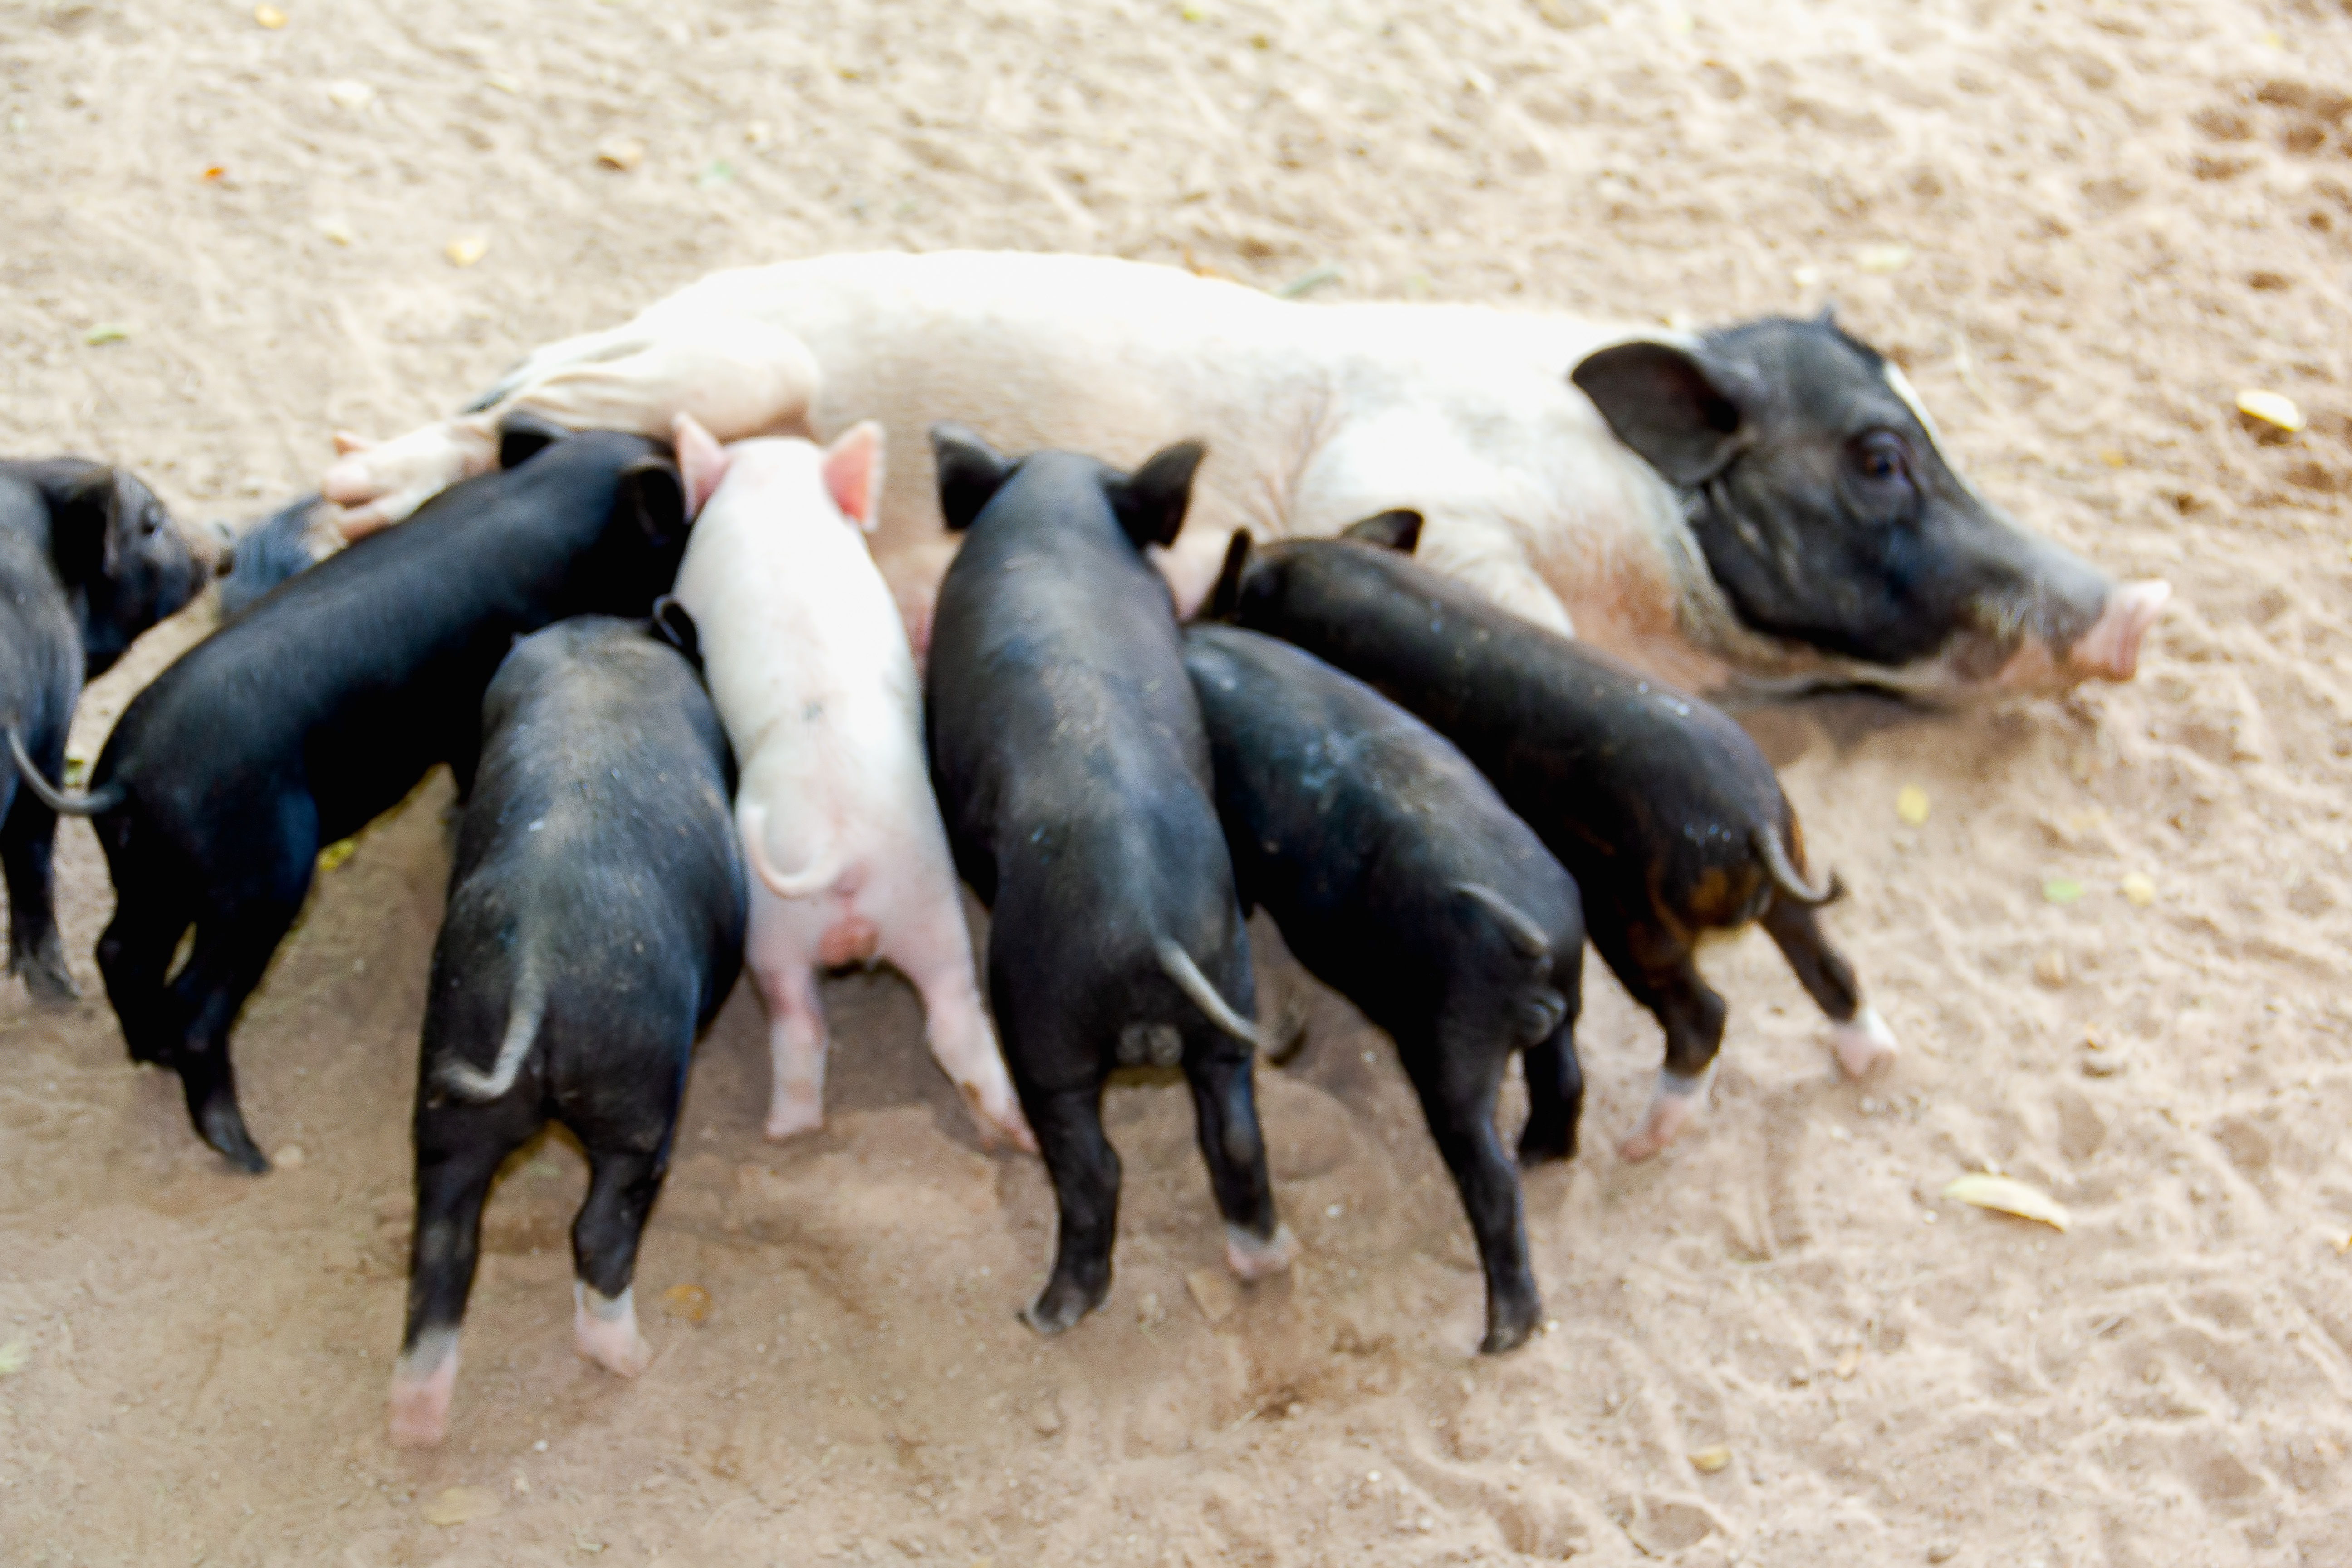
animal, animals, baby, barn, breast, breeding, domestic, eating, family, farm, feeding, food, group, hungry, mammal, milk, mother, pig, piglet, piglets, pigpen, pigs, pork, small, sucking, suckling, young, pig like mammal, domestic pig, livestock, snout